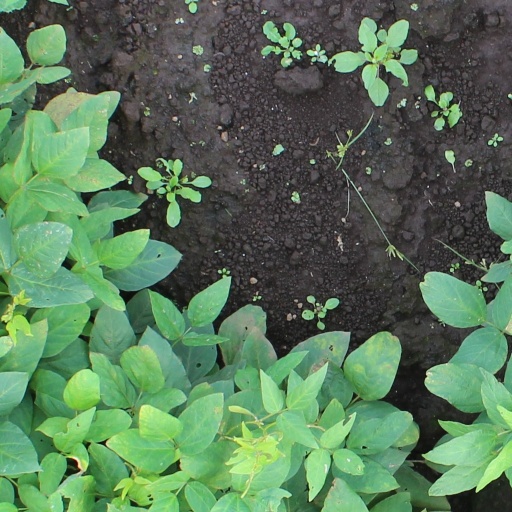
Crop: soybean